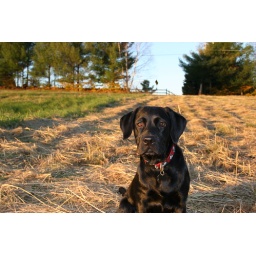
Libby is a sweet litle girl - shot at my folks house in Bethel Maine